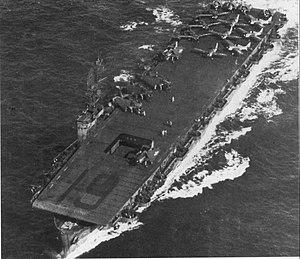
L'USS Manila Bay est un porte-avions d'escorte de classe Casablanca en service dans l'US Navy durant la Seconde Guerre mondiale.